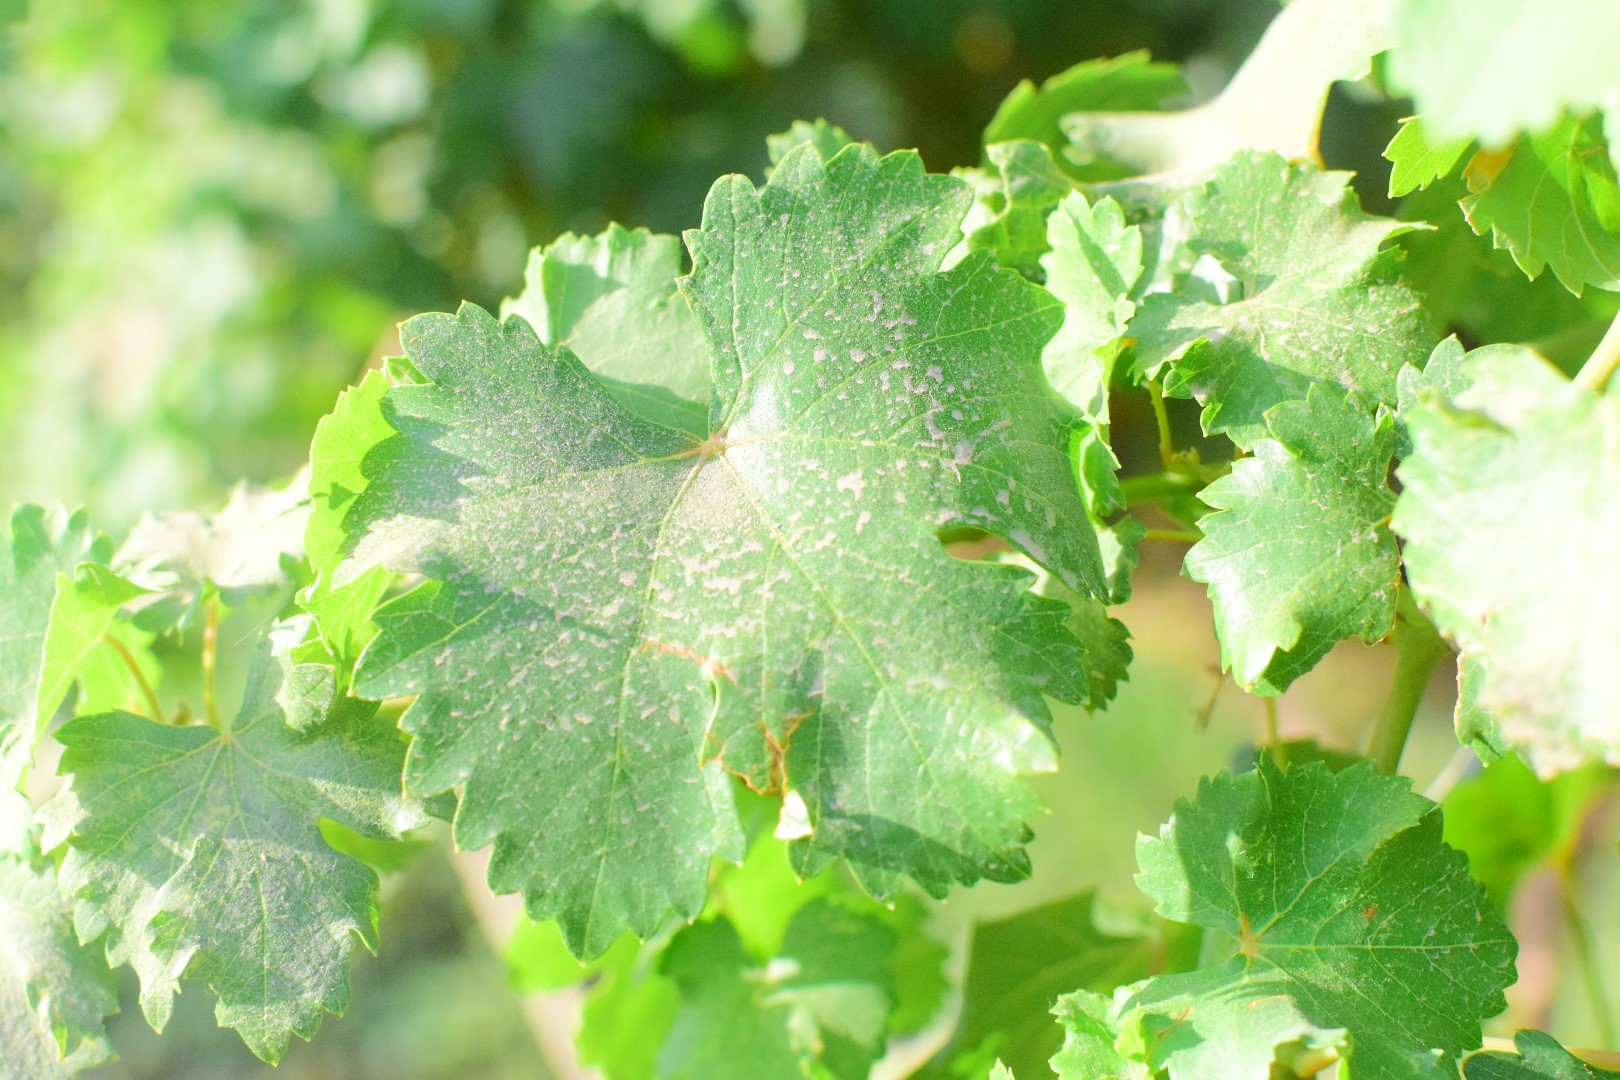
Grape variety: Deas Al-Annz